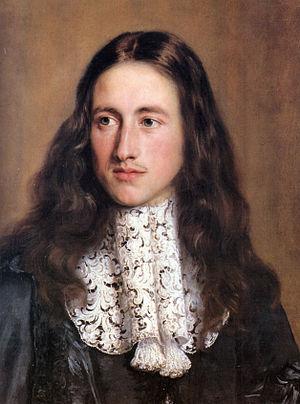
Jacob Ferdinand Voet est un peintre portraitiste baroque flamand.